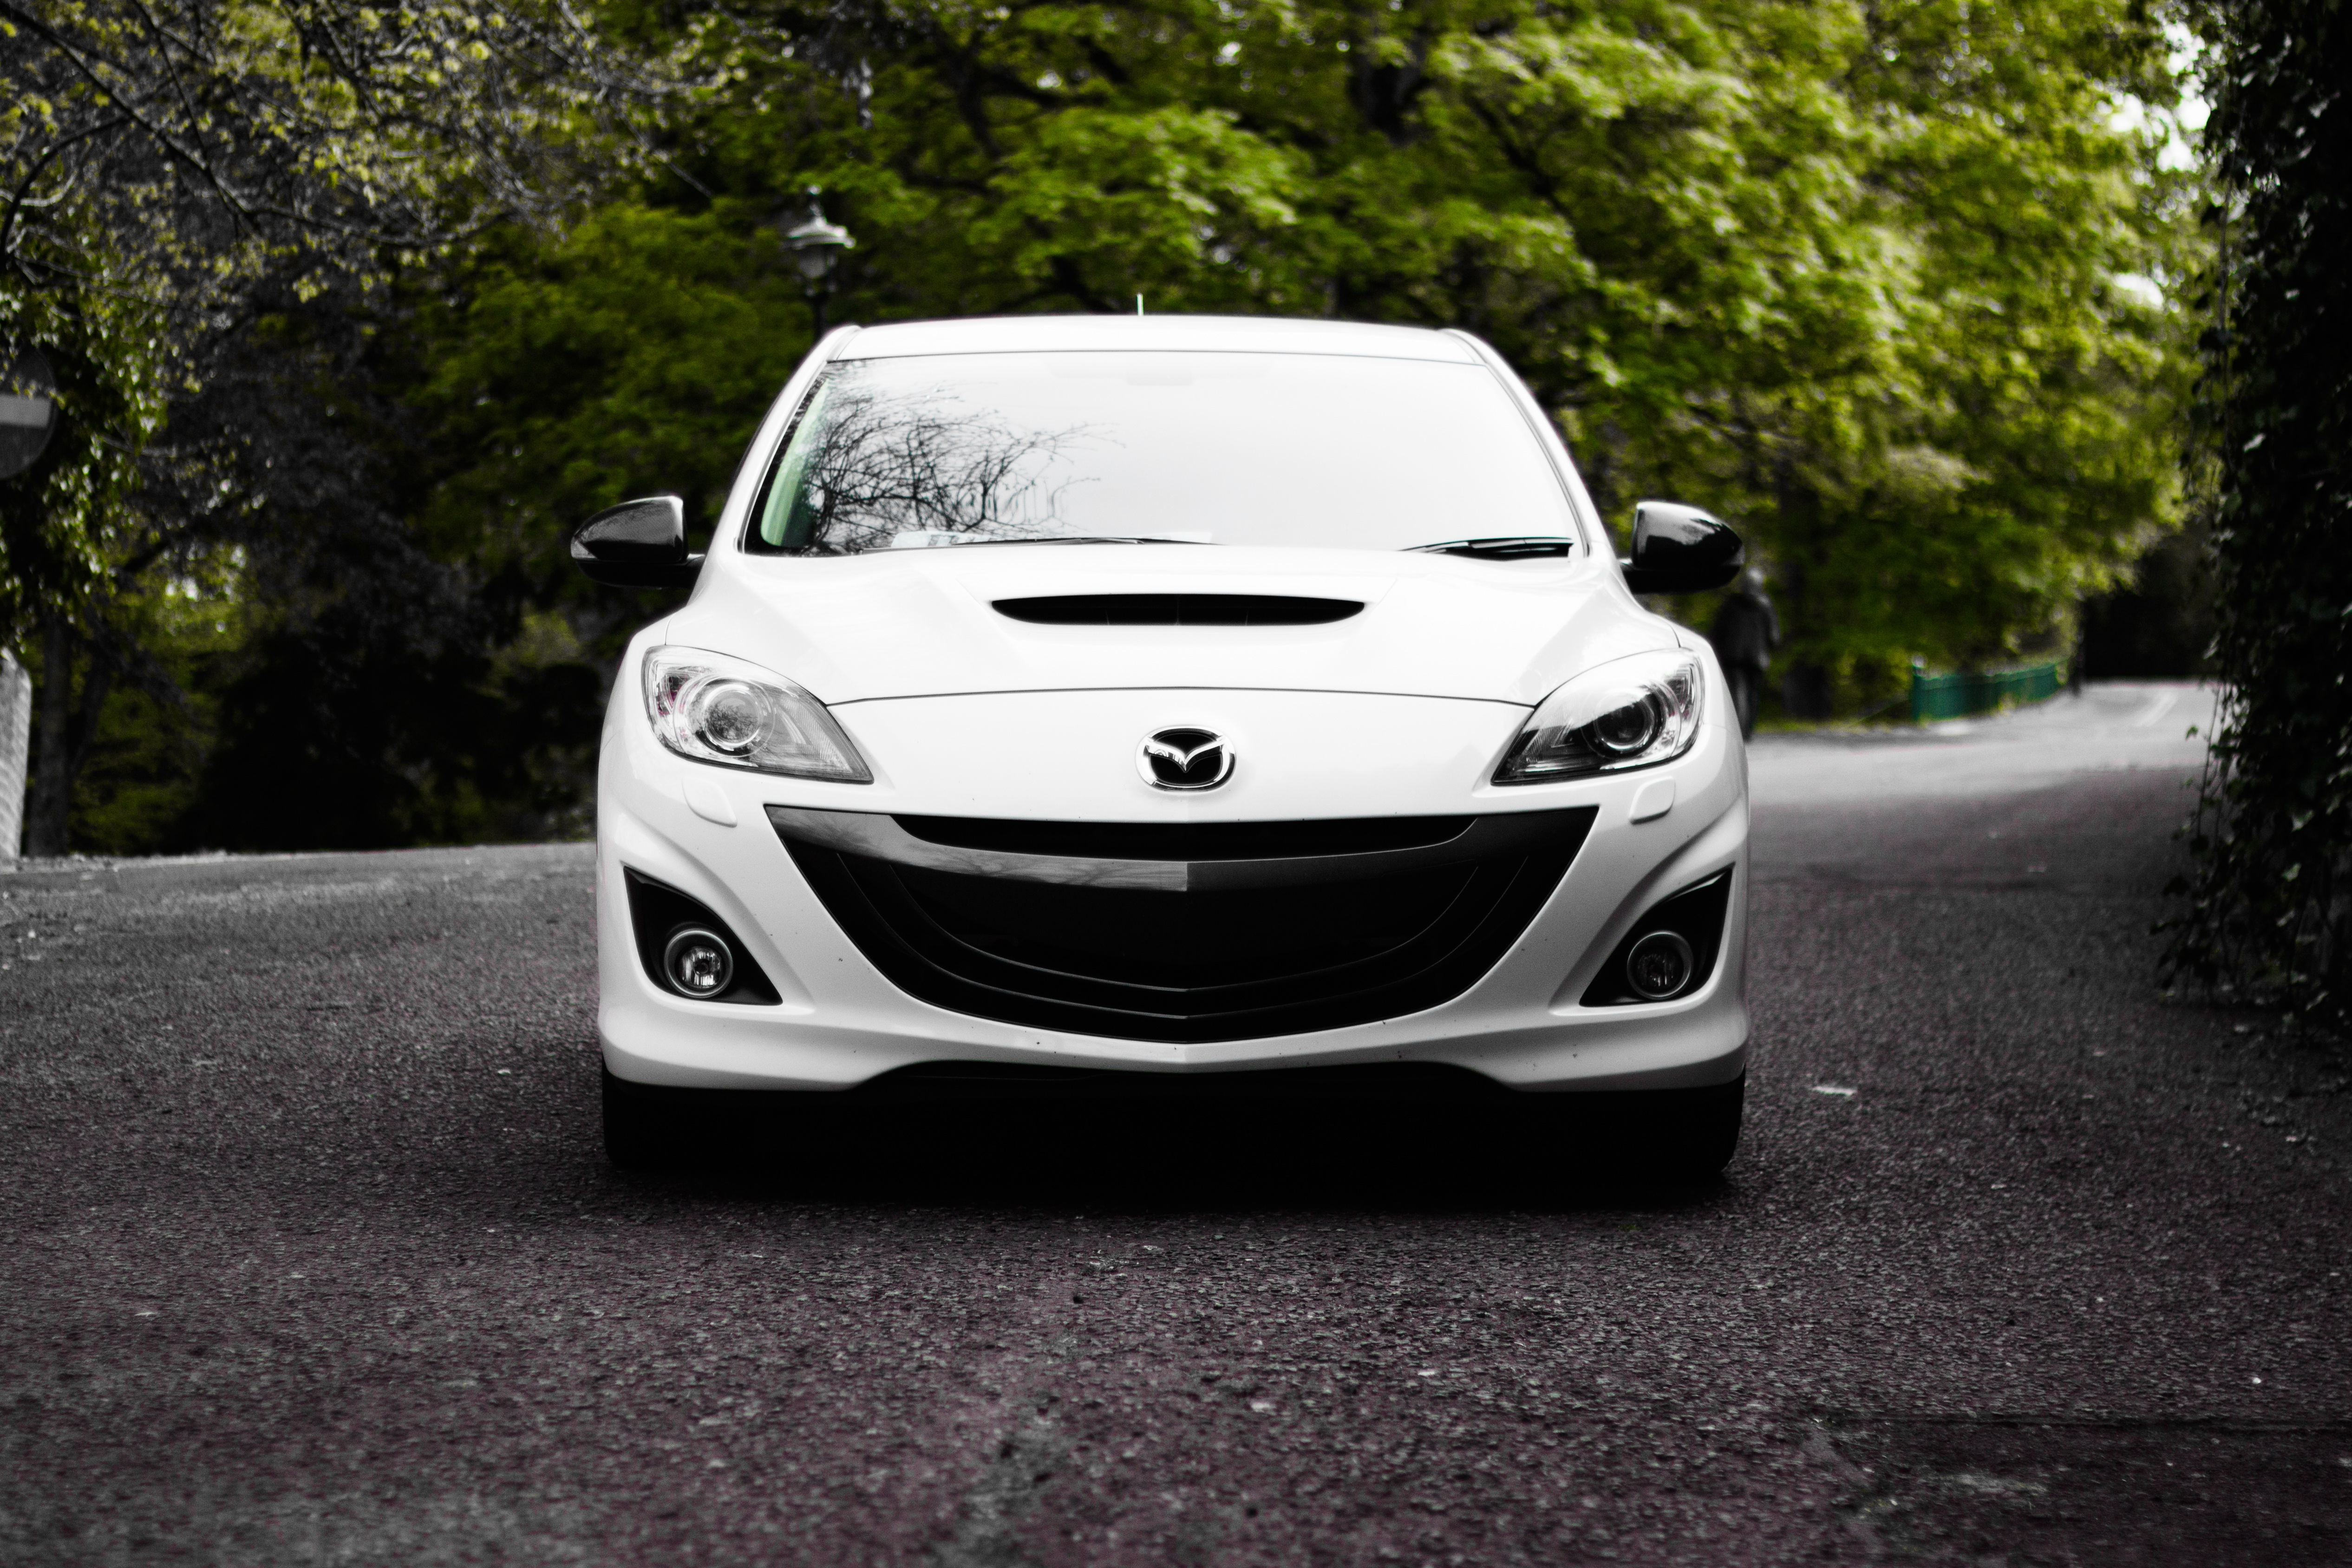
car, vehicle, land vehicle, mazdaspeed3, mazda, automotive design, sports car, automobile make, wheel, city car, mazda3, compact sport utility vehicle, automotive exterior, bumper, luxury vehicle, sedan, supercar